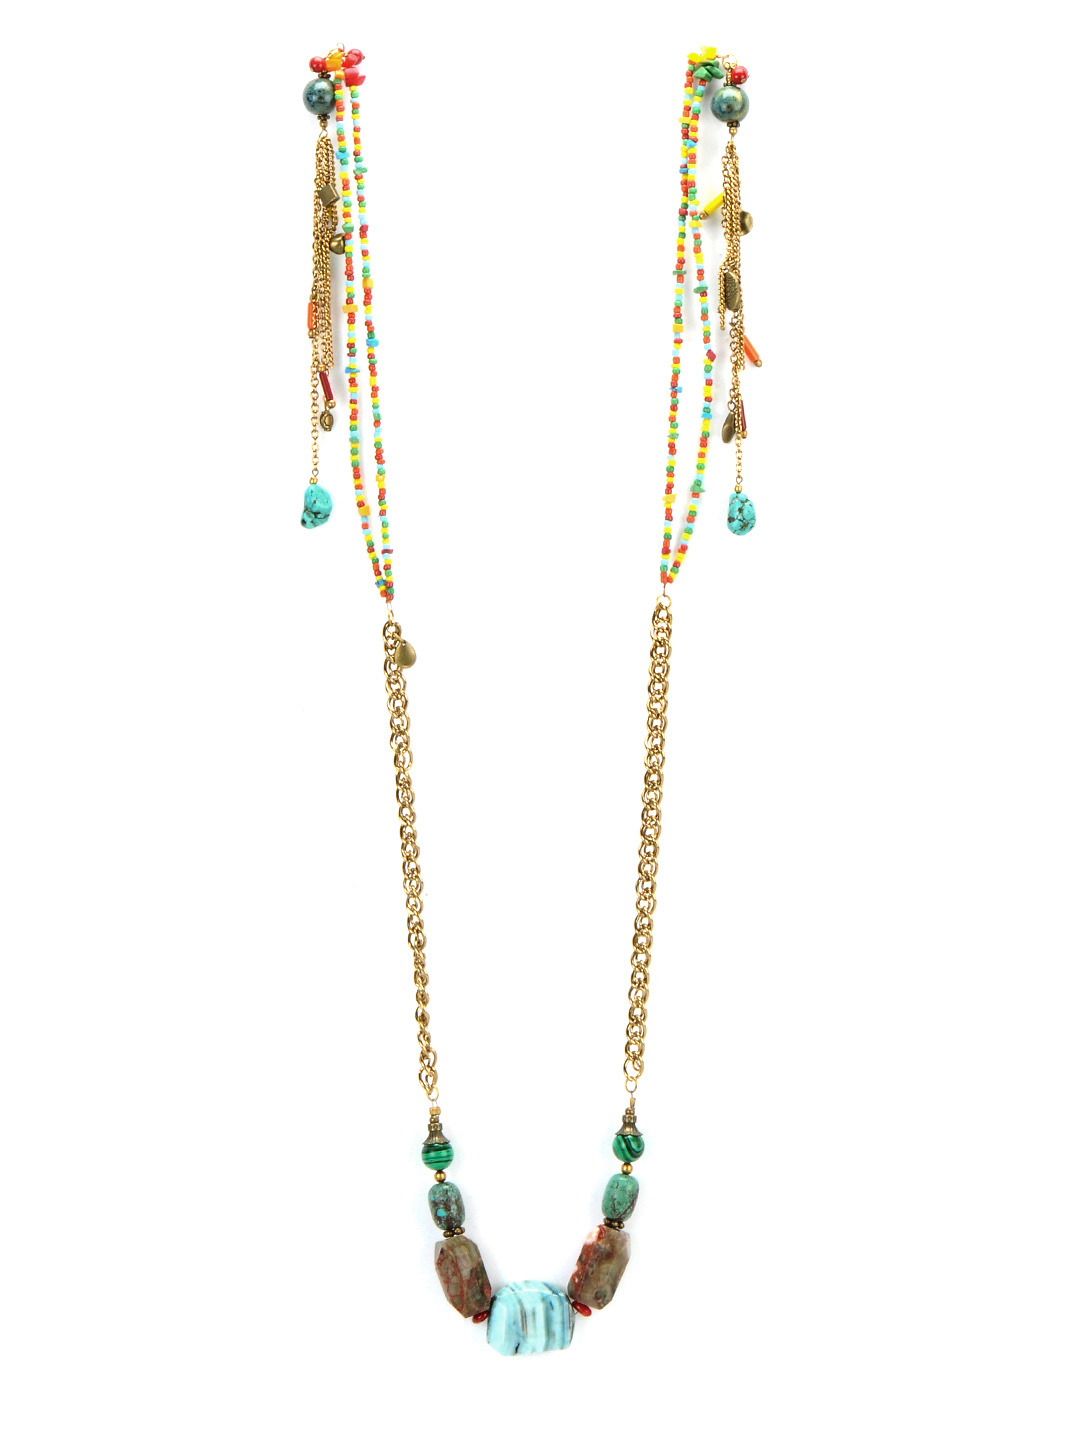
Ivory Tag Women Colour Interplay Multicolour Necklace
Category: Accessories / Jewellery / Necklace and Chains
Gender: Women
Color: Gold
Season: Fall 2012
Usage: Casual